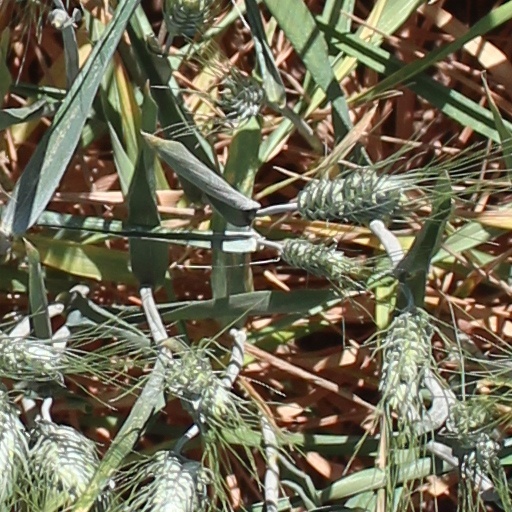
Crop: wheat